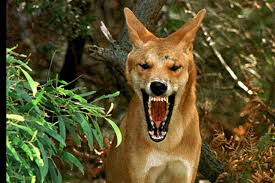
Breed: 217-n000079-dingo